Kismat Ki Lakiro Se

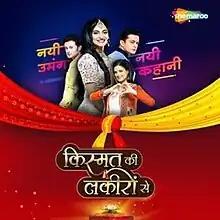

Kismat Ki Lakiro Se was an Indian Hindi-language drama television series which premiered on 5 September 2022 on Shemaroo Umang .It was the longest running serial of Shemaroo Umang. Produced by Rashmi Sharma under the banner of Rashmi Sharma Telefilms, it stars Shaily Priya Pandey, Abhishek Singh Pathania, Varun Sharma and Sumati Singh.It went off air on 18 May 2024 after completing 535 episodes.